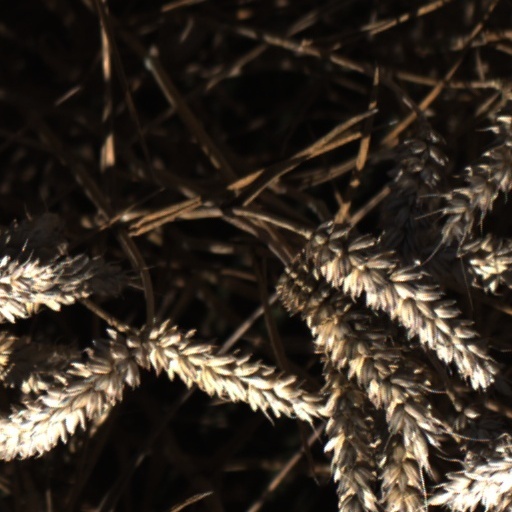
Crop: wheat